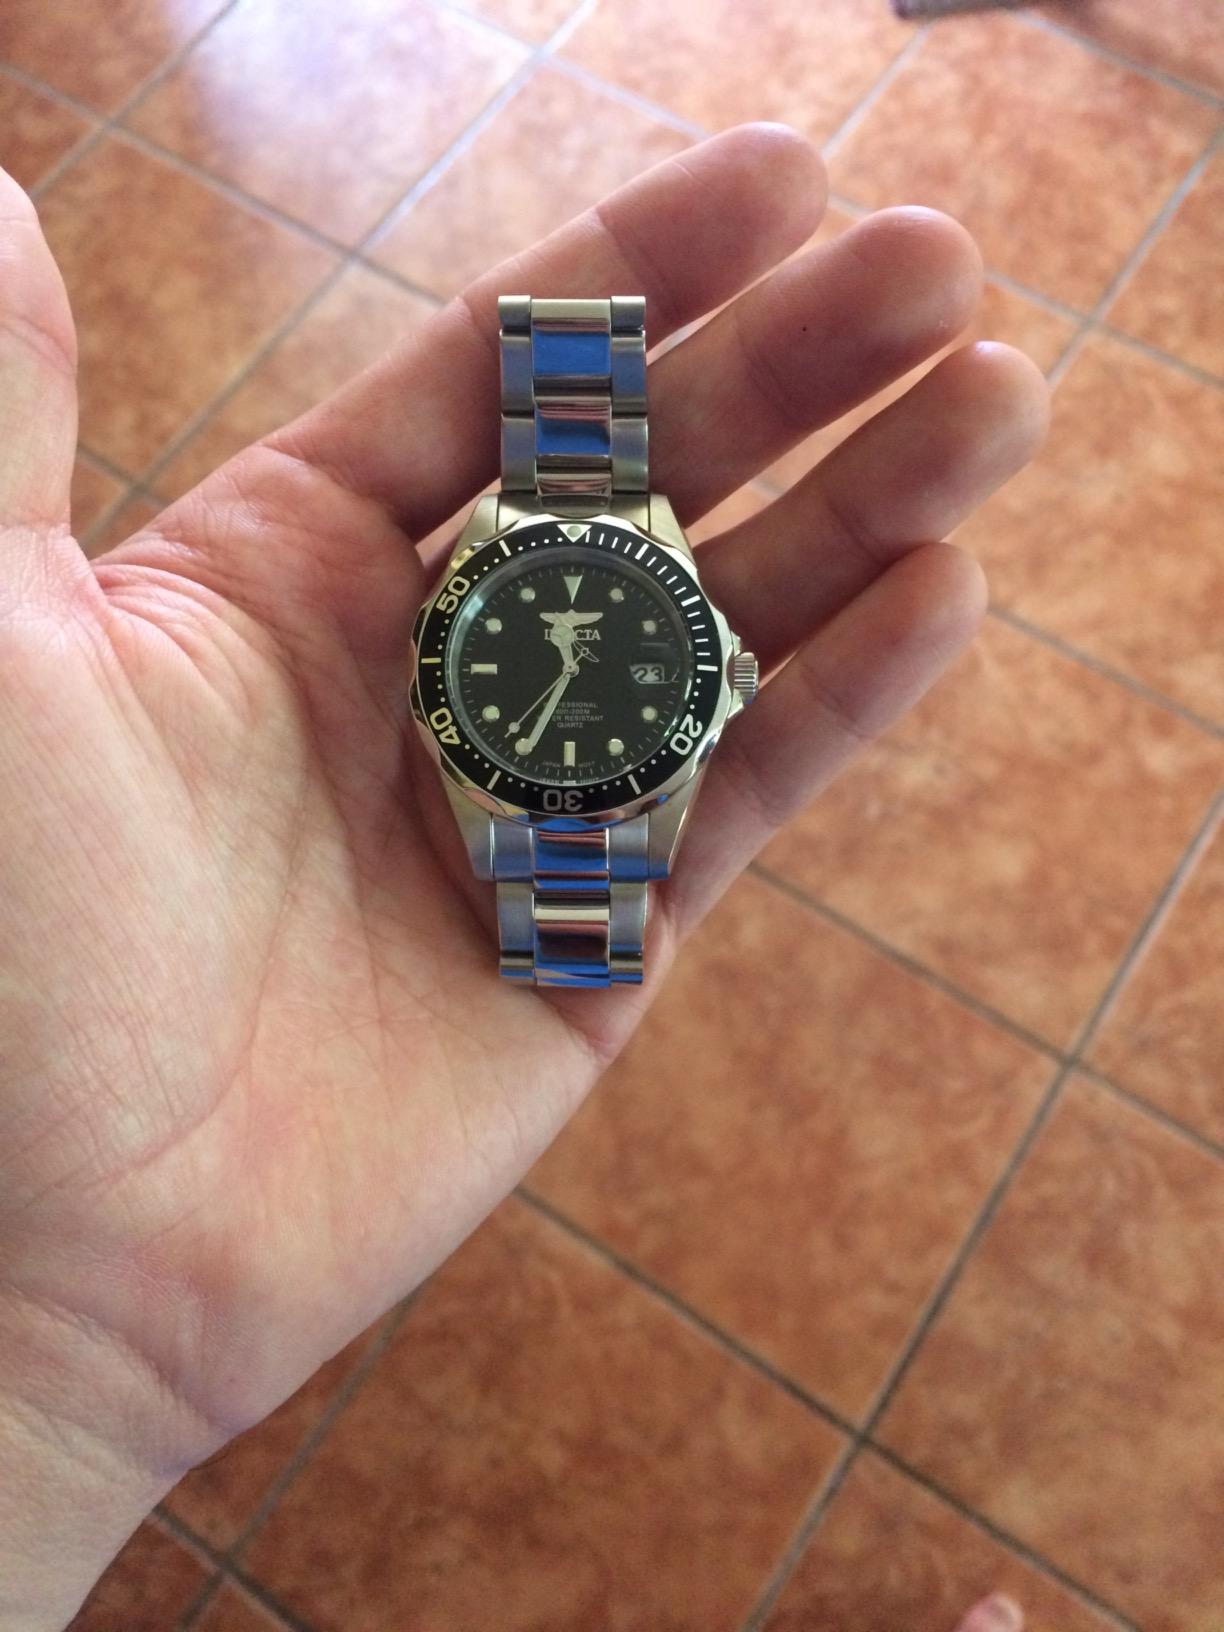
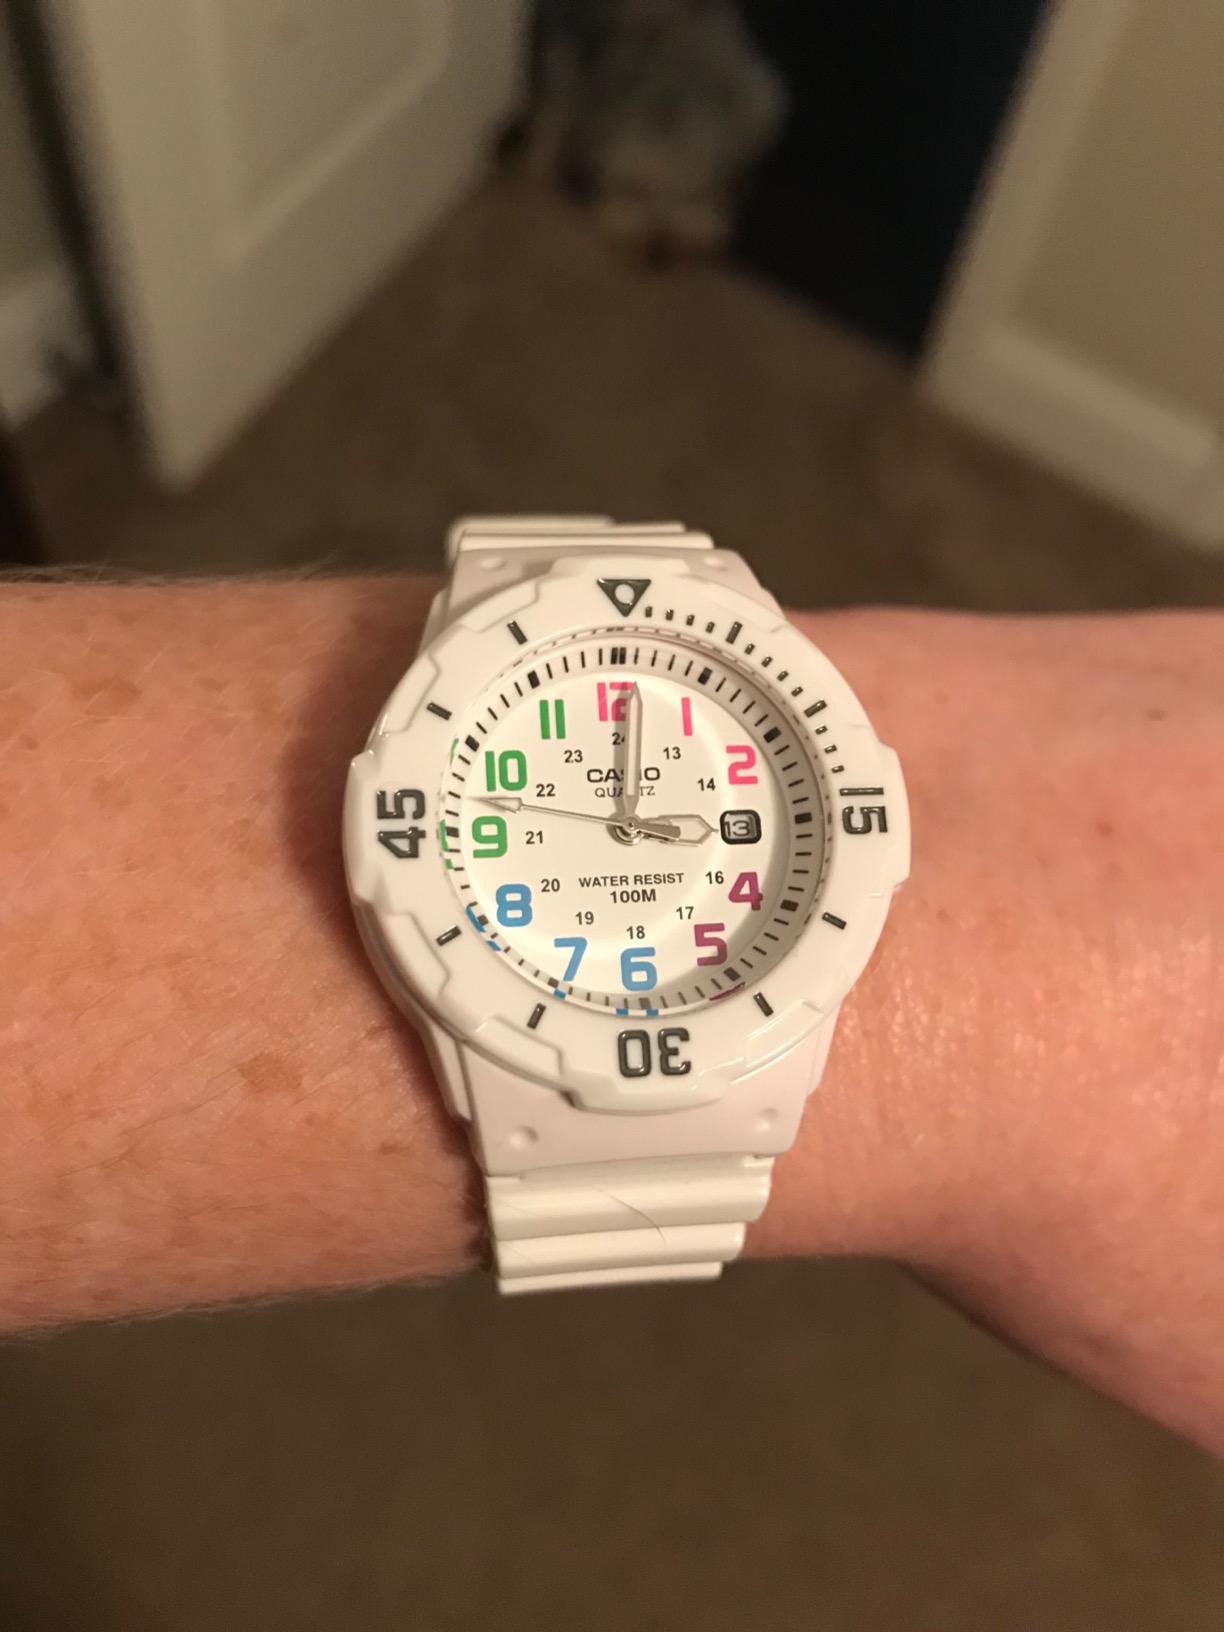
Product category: accessories_watch
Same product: no